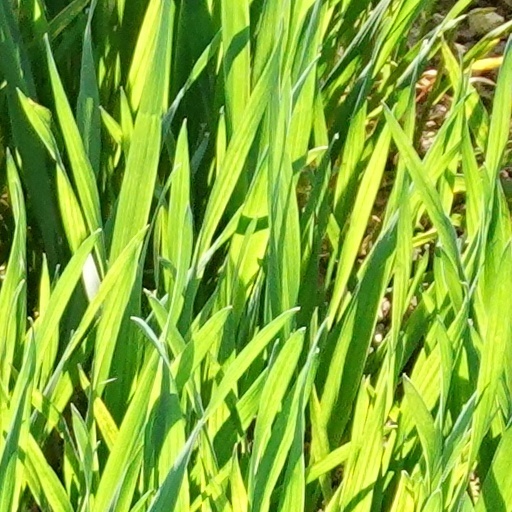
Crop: wheat